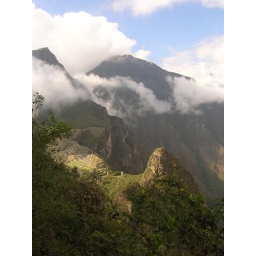
monkey face in the mist